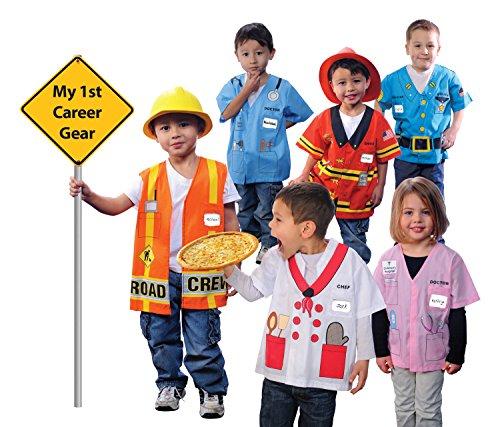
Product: Aeromax My 1st Career Gear Assortment Shirt (12Piece)
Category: Toys & Games | Dress Up & Pretend Play | Costumes
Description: Shirt fits most ages 3-6 and comes with hook and loop closures.
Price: $106.09
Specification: ProductDimensions:16x16x2inches|ItemWeight:2.05pounds|ShippingWeight:2.05pounds(Viewshippingratesandpolicies)|DomesticShipping:ItemcanbeshippedwithinU.S.|InternationalShipping:ThisitemcanbeshippedtoselectcountriesoutsideoftheU.S.LearnMore|ASIN:B00X1AP6GE|Itemmodelnumber:MFCG-B20|Manufacturerrecommendedage:36months-6years